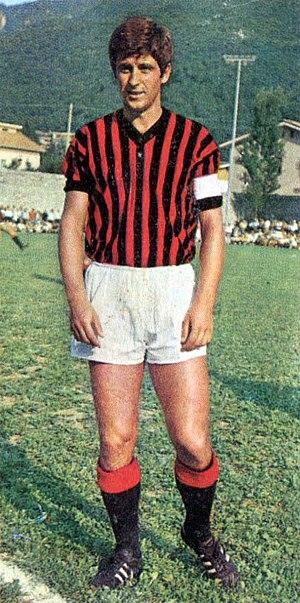
L'Associazione Calcio Milan S.p.A., connu sous le nom de Milan ou AC Milan en Italie et Milan AC en France, est un club de football italien fondé le 16 décembre 1899 sous le nom initial de Milan Foot-Ball and Cricket Club. L'équipe première, qui évolue en Serie A, est entraînée par Stefano Pioli.